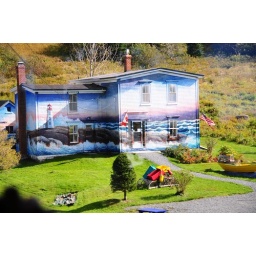
Ivan Fraser, author of &amp;quot;Peggy of the Cove&amp;quot; lives in this house along the highway between Halifax and Peggy's Cove.